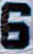
Number: 6